Bruce Nuclear Generating Station

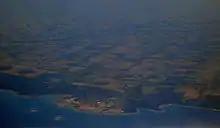
Bruce Power as seen from a passenger aircraft

In 1977, three Greenpeace activists canoed into the site to demonstrate the lack of security.